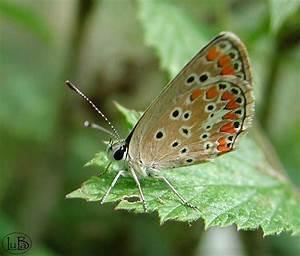
butterfly